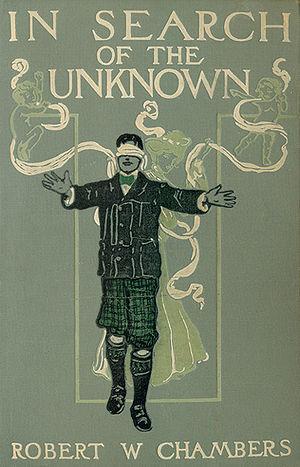
Robert Williams Chambers, né le 26 mai 1865 à Brooklyn, et mort le 16 décembre 1933 à New York, est un écrivain américain, célèbre à son époque comme auteur de romans-feuilletons et de best-sellers, et reconnu aujourd'hui comme un des grands noms de la nouvelle fantastique, notamment pour son recueil Le Roi en jaune.